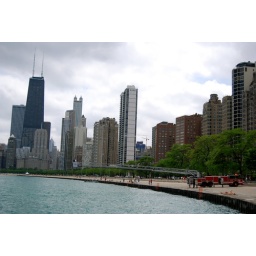
We were riding bikes along the lake and came across Tower Truck 10 with its basket extended over the lake.